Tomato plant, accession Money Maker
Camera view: vertical (180 deg); turntable rotation: 0 degrees
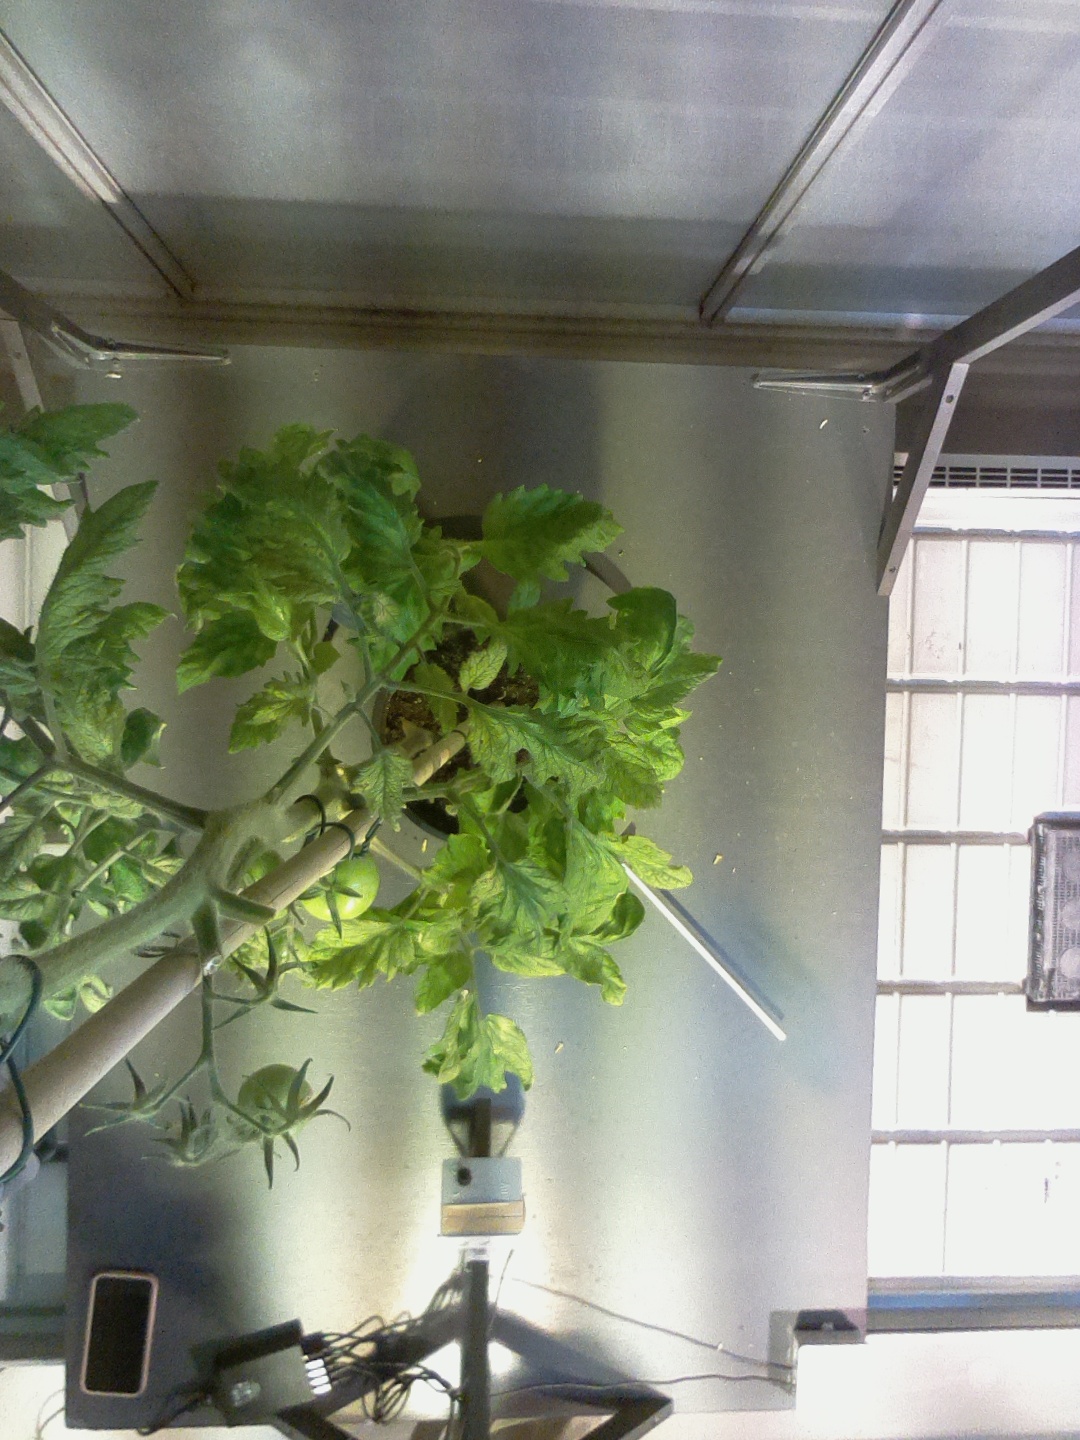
BBCH growth stage 77: 70%-80% of final fruit size